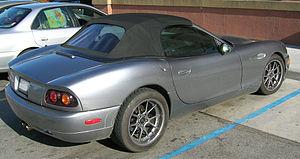
Le Panoz Esperante est un roadster sportif à deux places, situé sur le segment haut de gamme, développé par la marque Panoz et commercialisée à partir de 1998. Il possède un châssis en aluminium associé à un V8 Ford de 4,6 L provenant de leurs moteurs V8 modulaires.